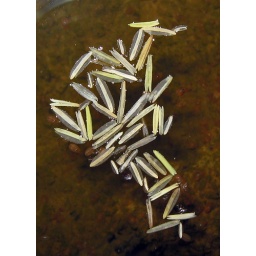
A little raft of grass flowers floating in a puddle...